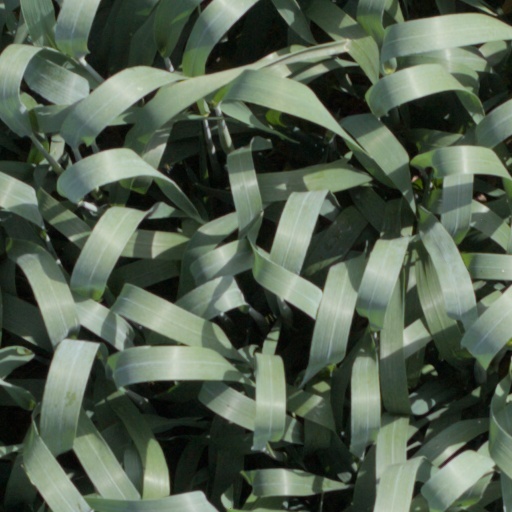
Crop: wheat